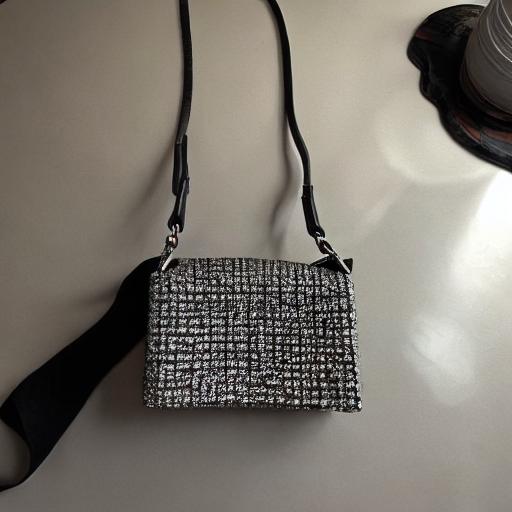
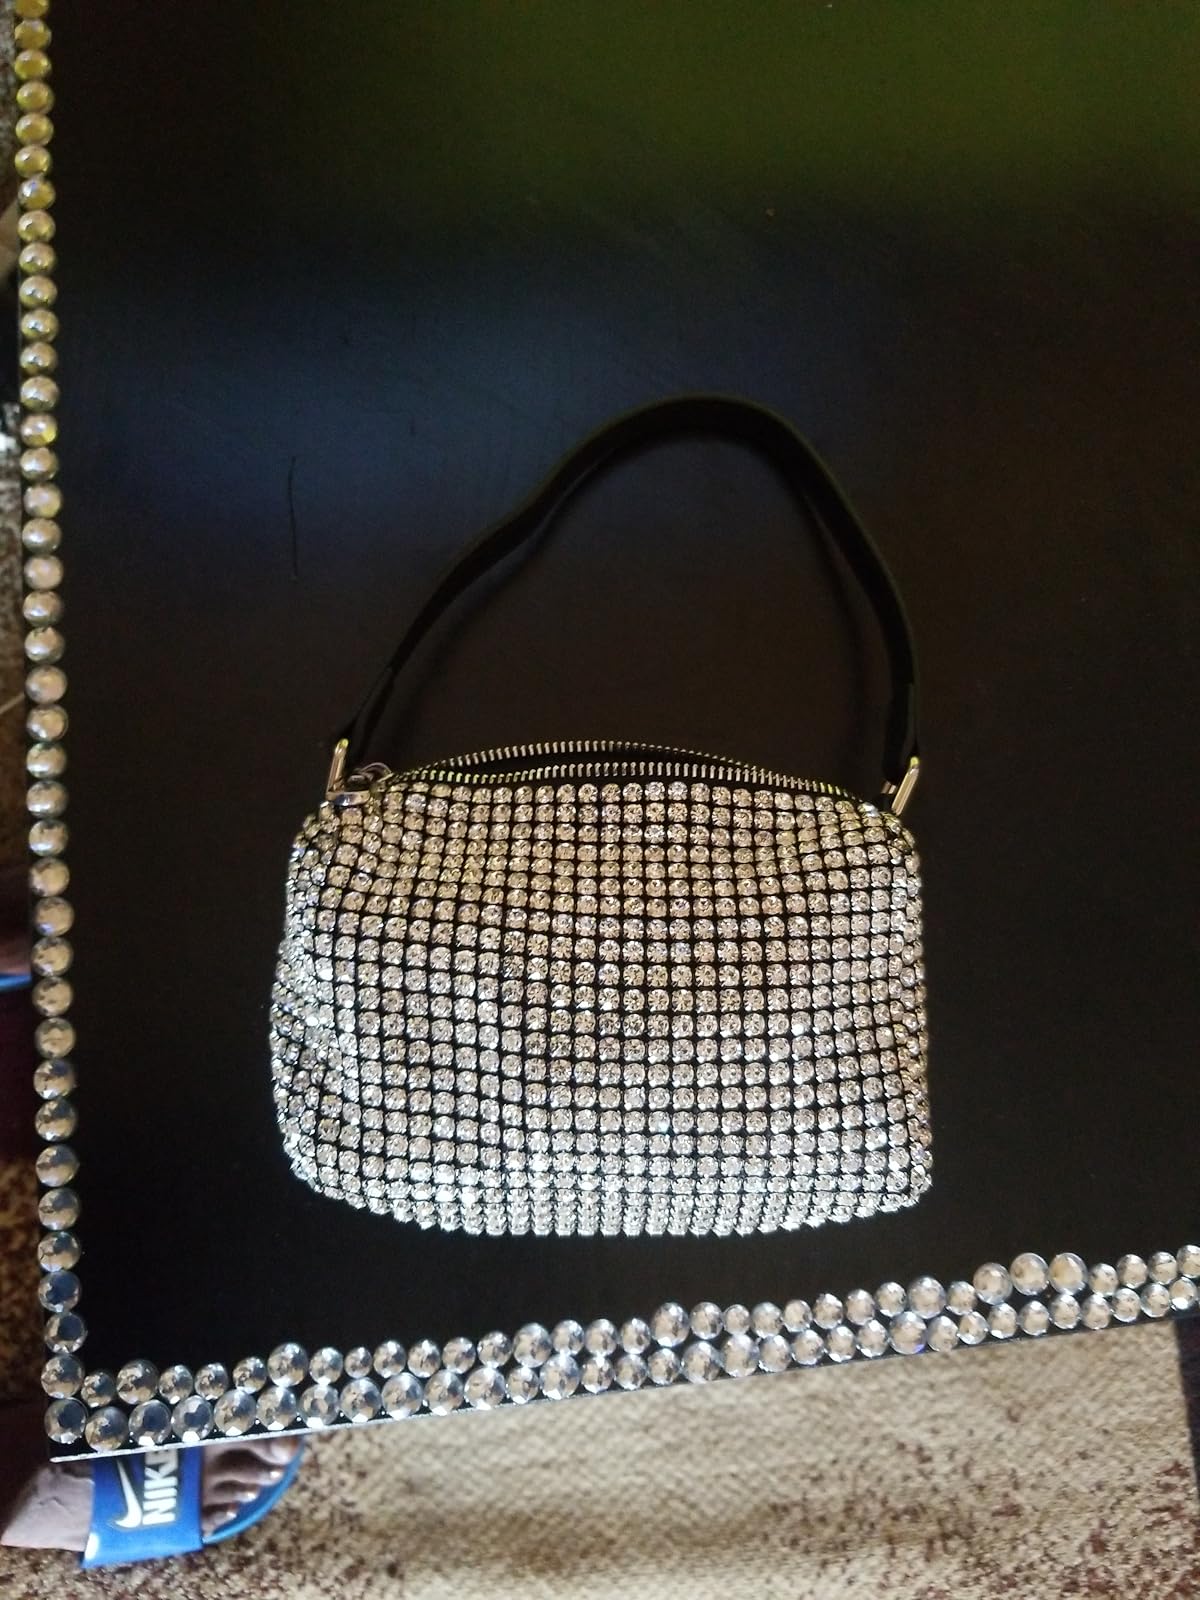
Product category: accessories_handbag
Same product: no